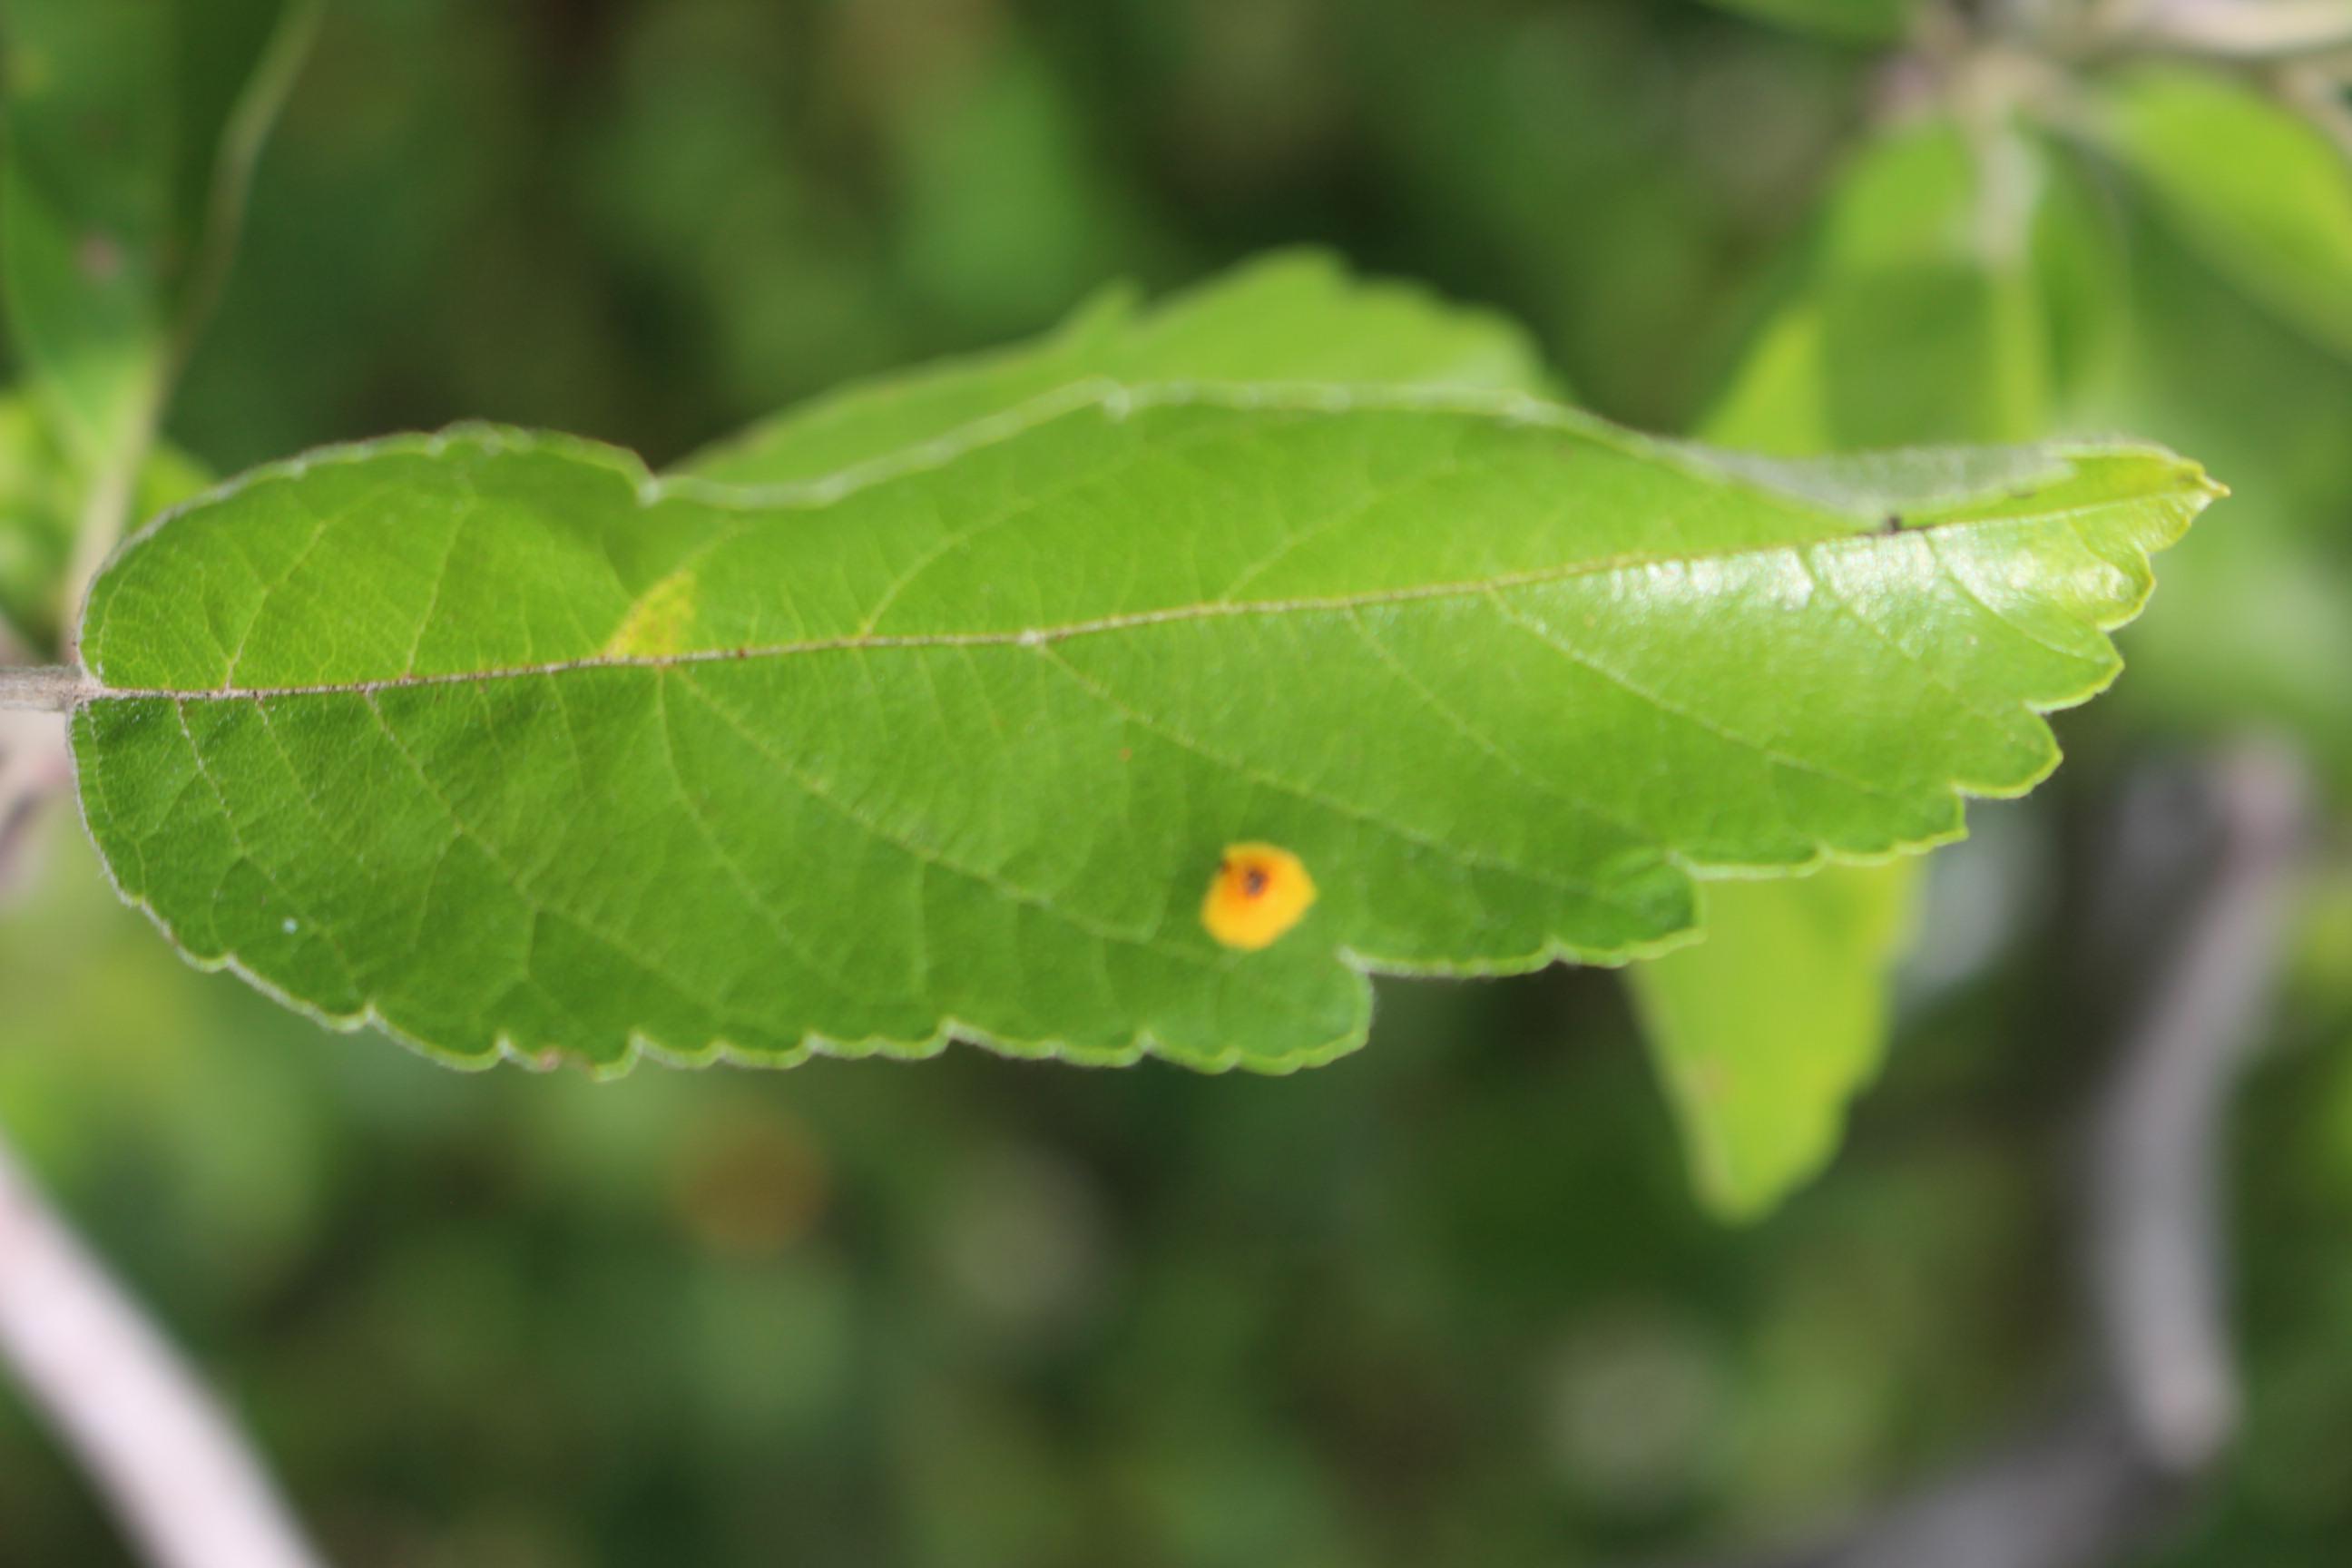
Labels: rust